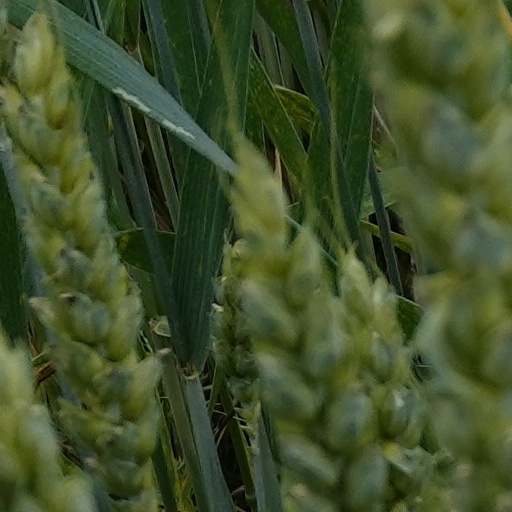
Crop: wheat